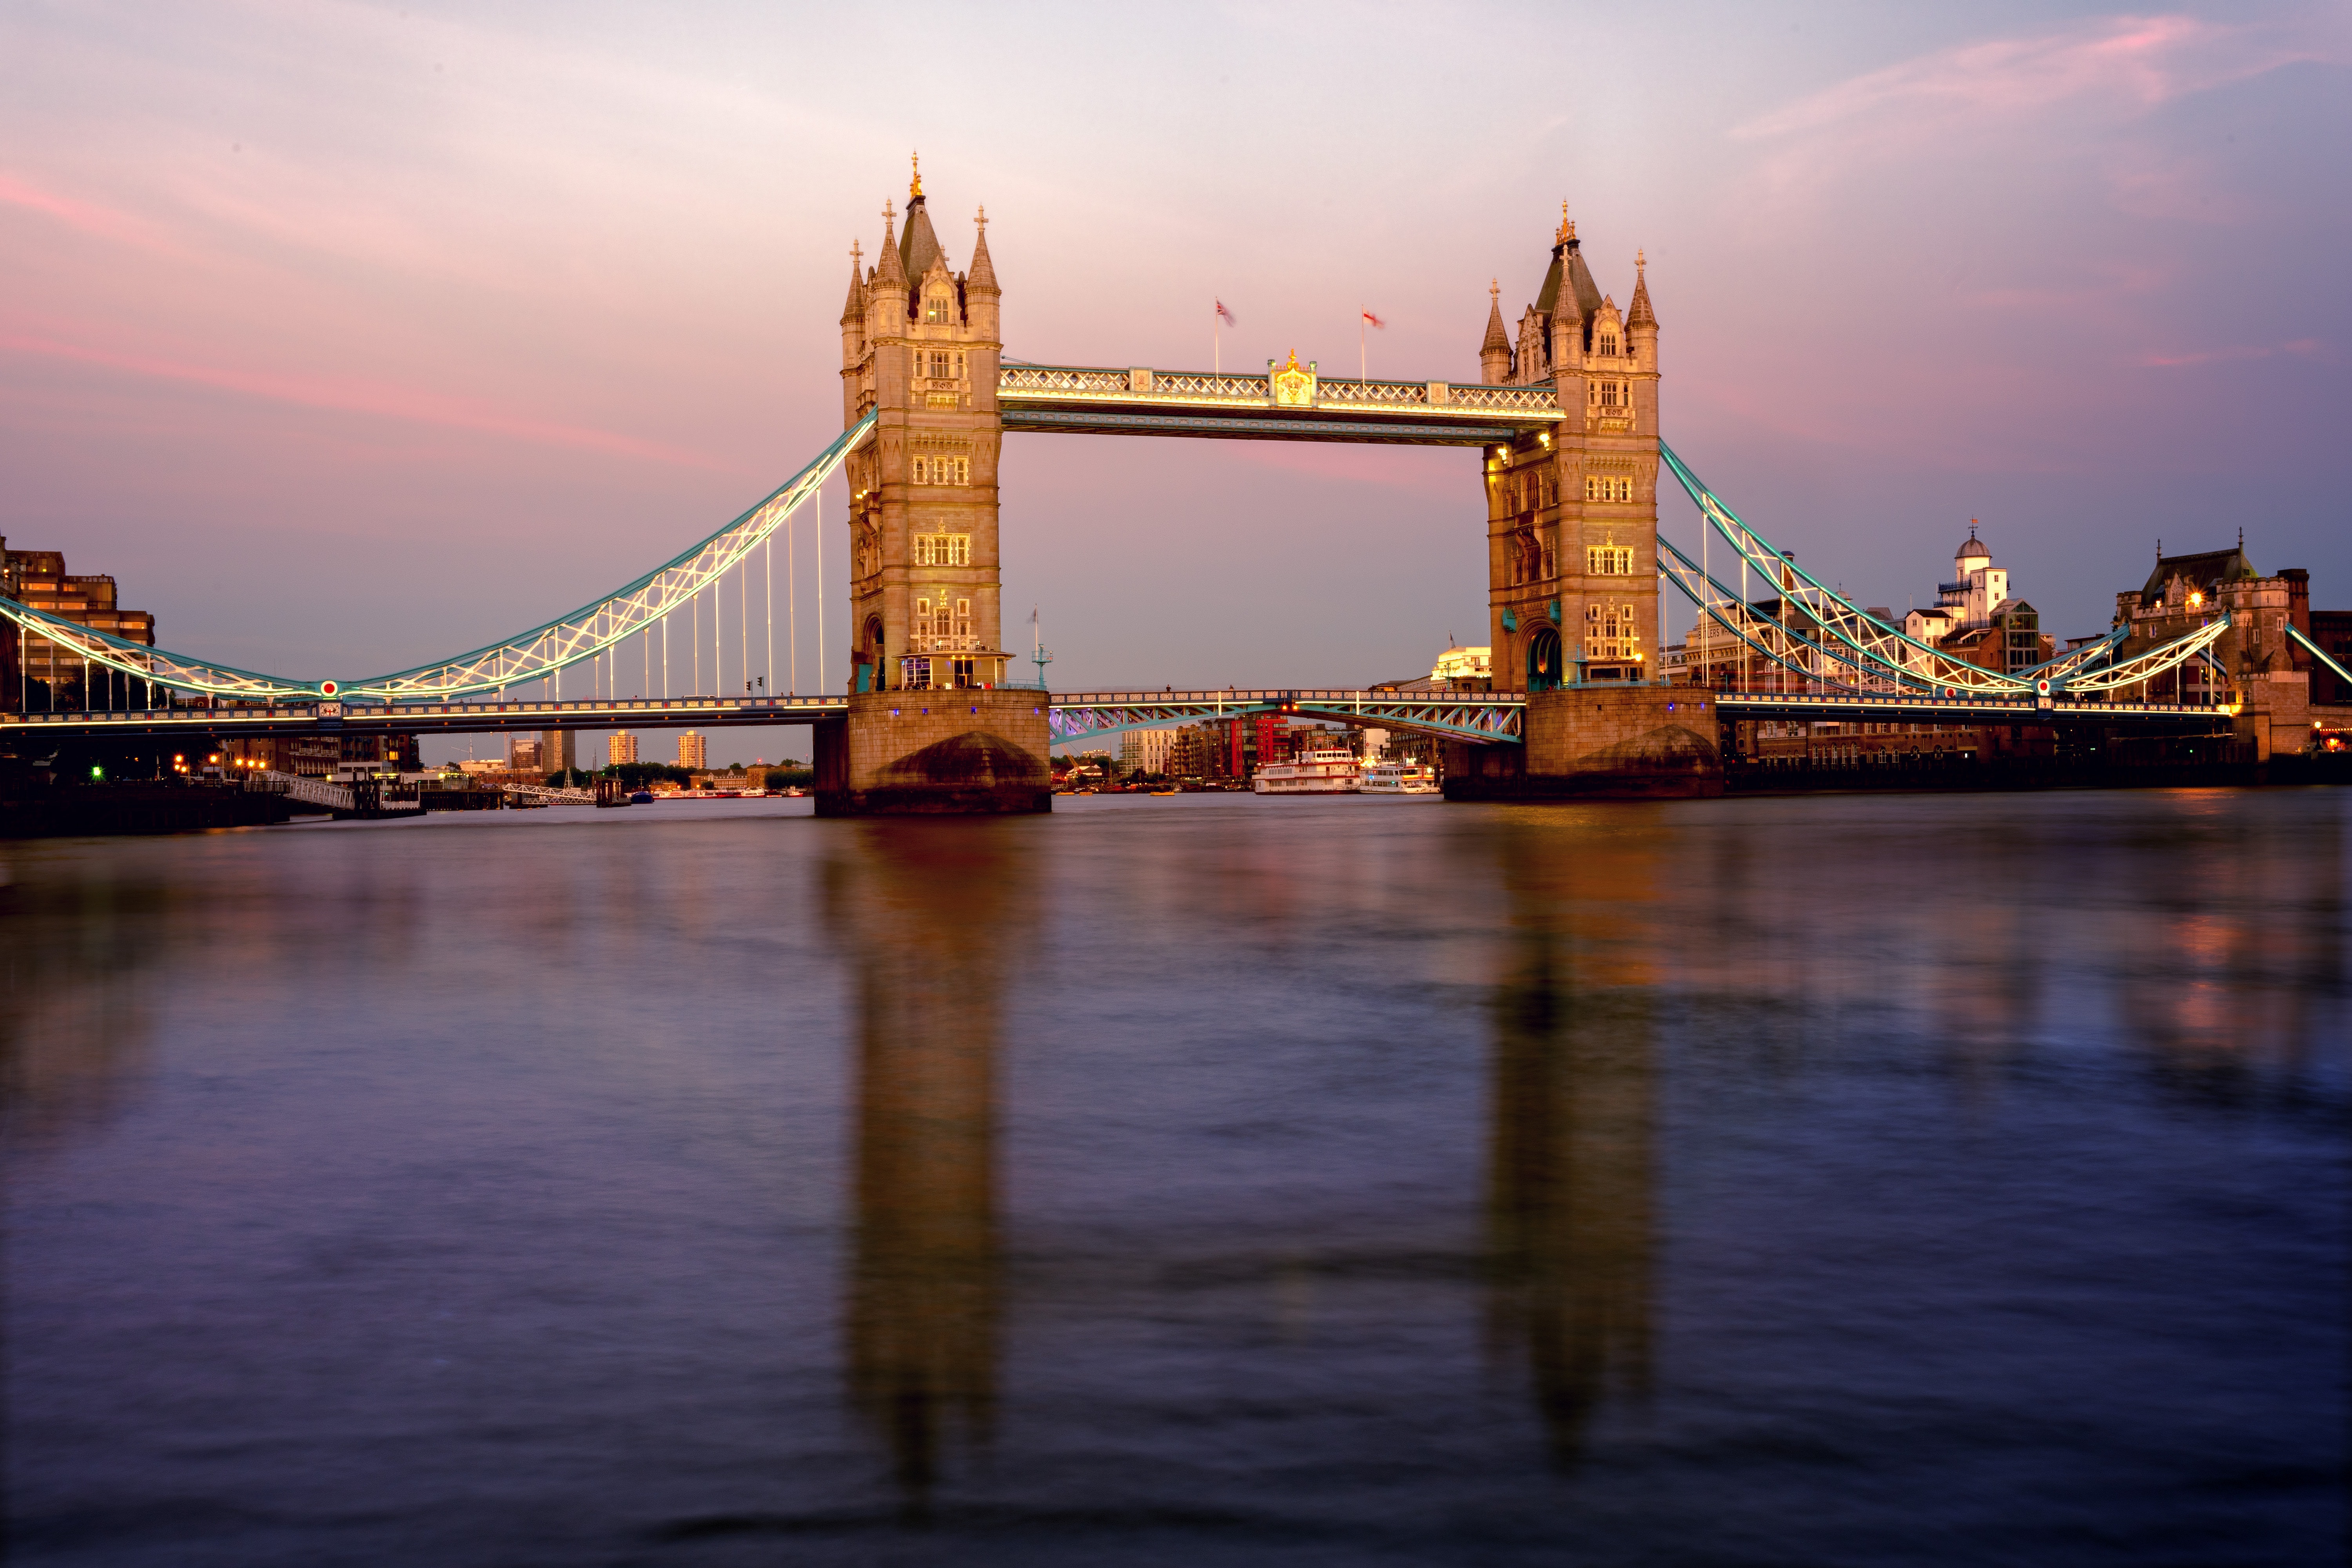
bridge, sky, landmark, water, river, reflection, architecture, city, waterway, urban area, dusk, evening, night, suspension bridge, cable stayed bridge, cityscape, fixed link, cloud, tower, sunset, nonbuilding structure, horizon, tourism, channel, tourist attraction, skyline